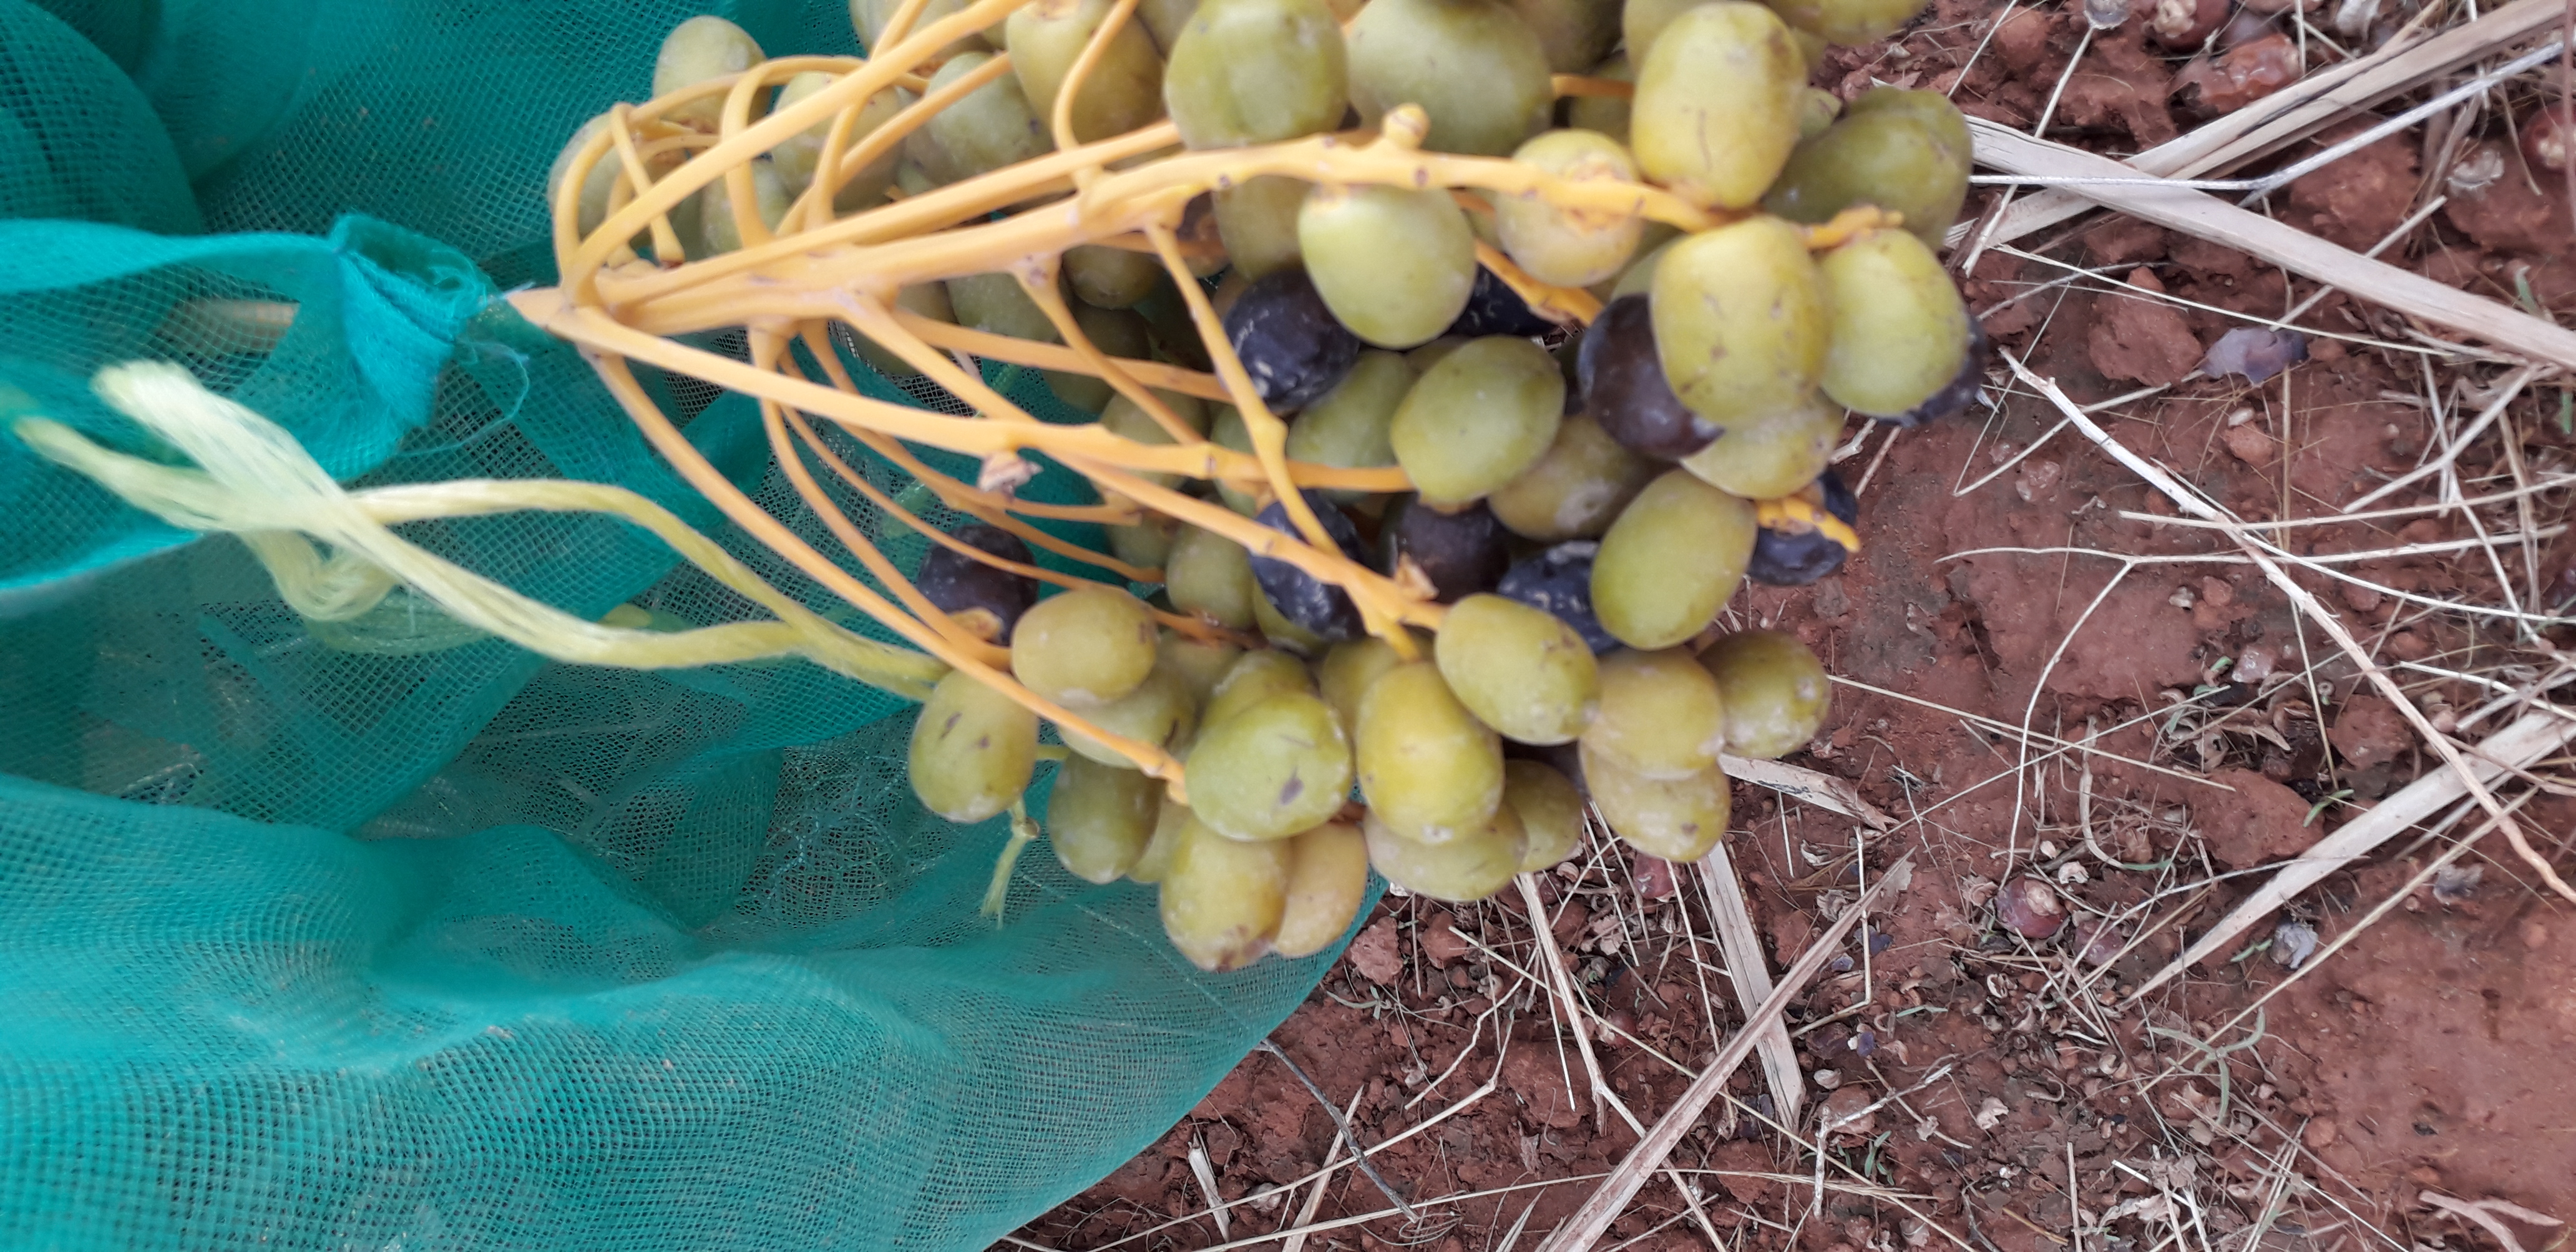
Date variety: kholt